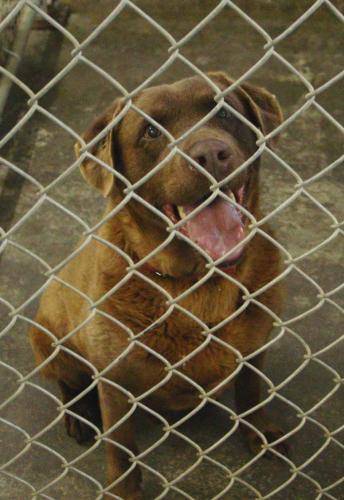
Label: dog